Avreuil

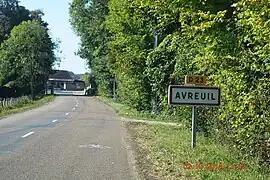
The road into Avreuil

Avreuil is a commune in the Aube department in the Grand Est region of north-central France.